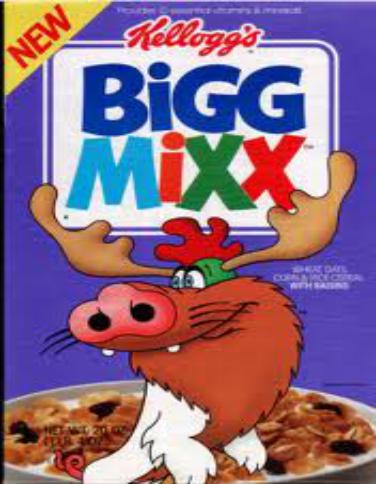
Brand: Bigg Mixx
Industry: Food